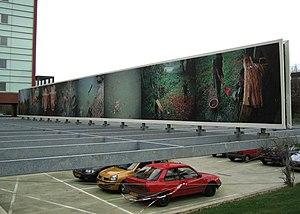
Randwyck, en limbourgeois et maastrichtois Randwiek, est un quartier résidentiel et de bureaux dans le sud-est de la ville de Maastricht.